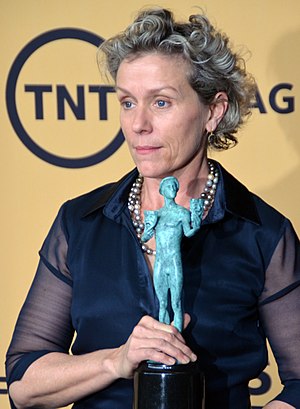
Frances McDormand
Frances McDormand er en amerikansk skuespillerinde.